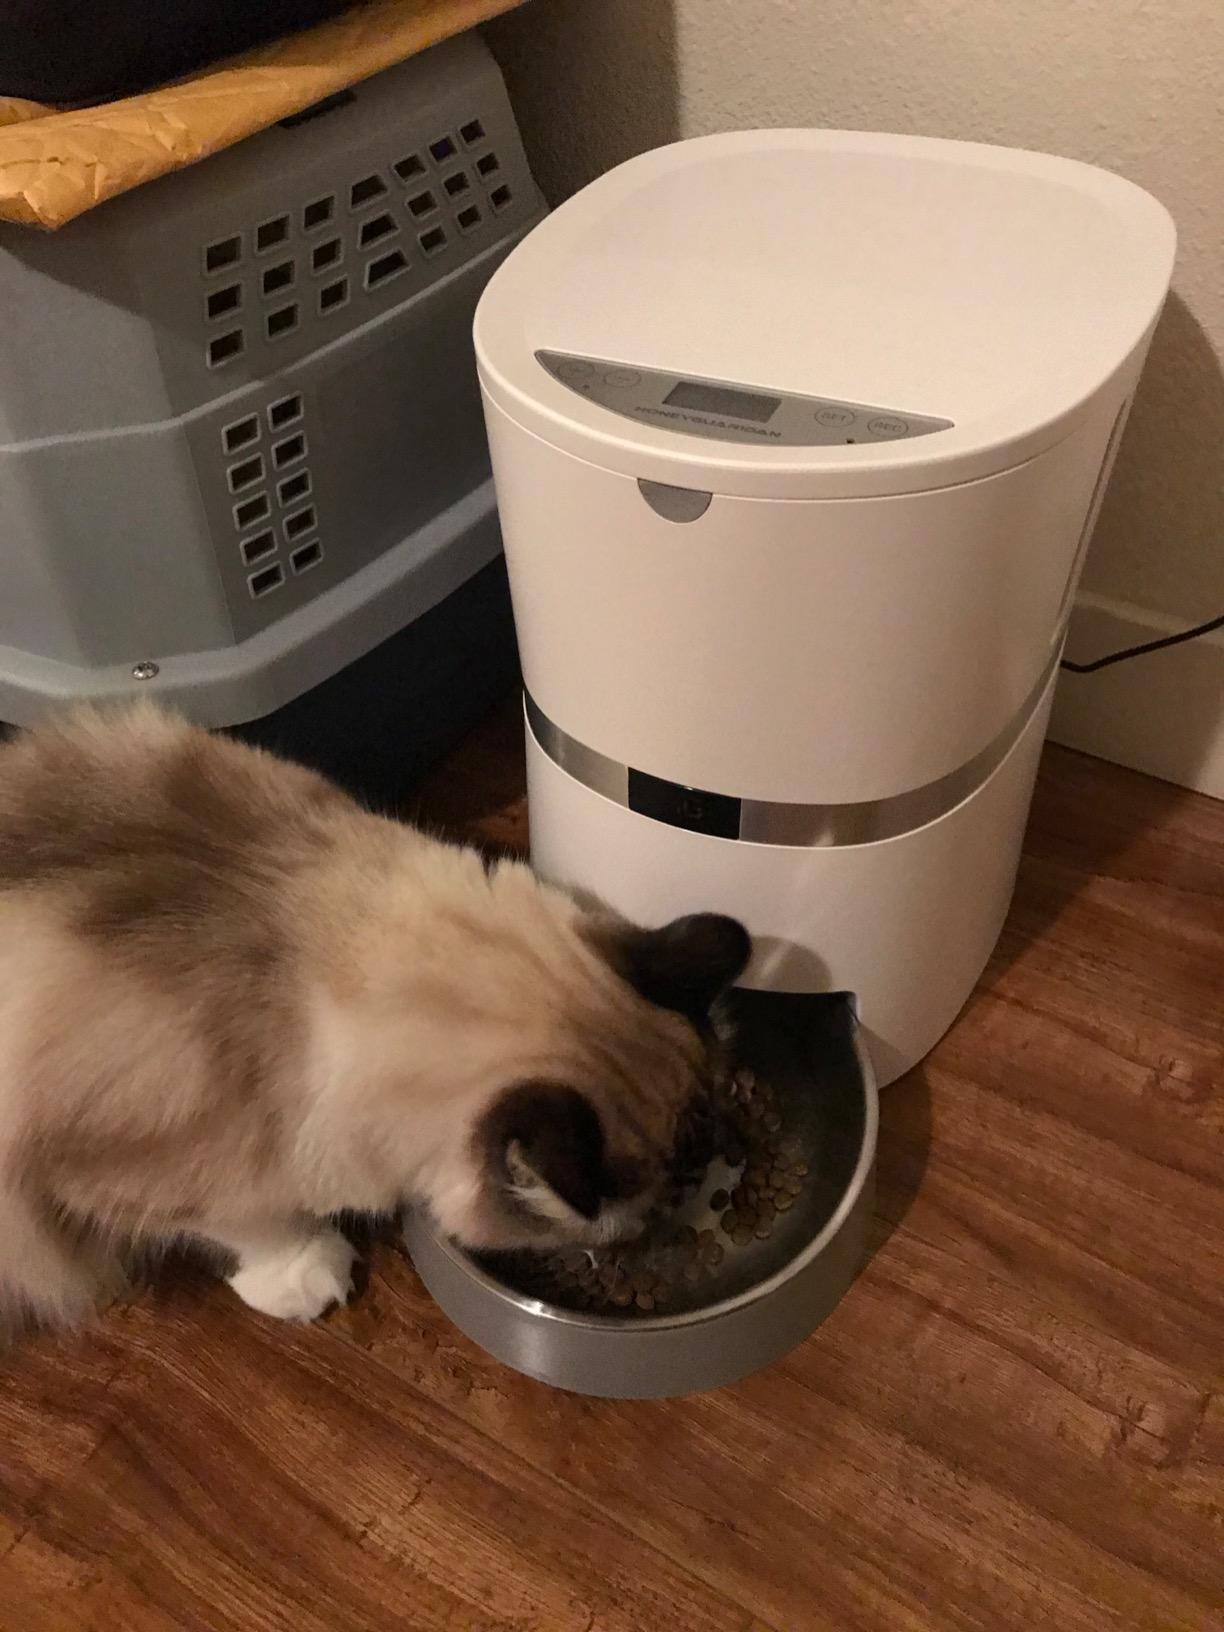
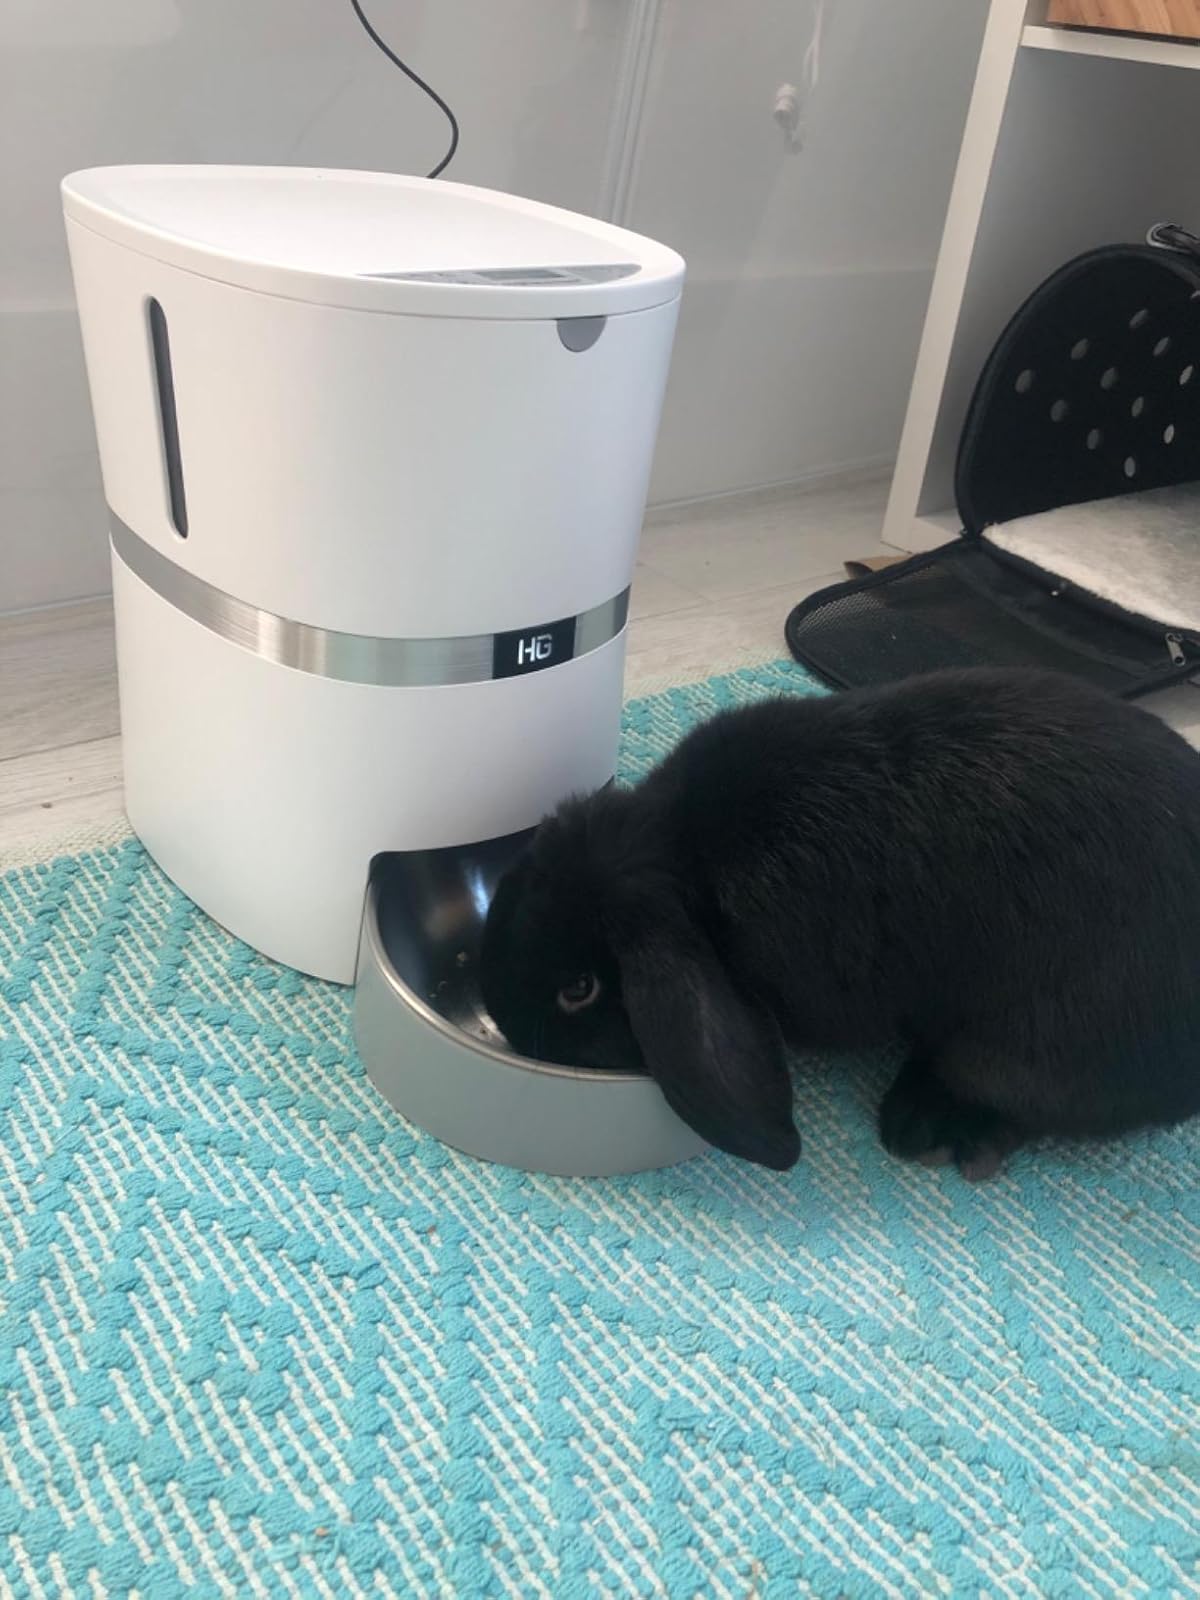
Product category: items_feeder
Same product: yes